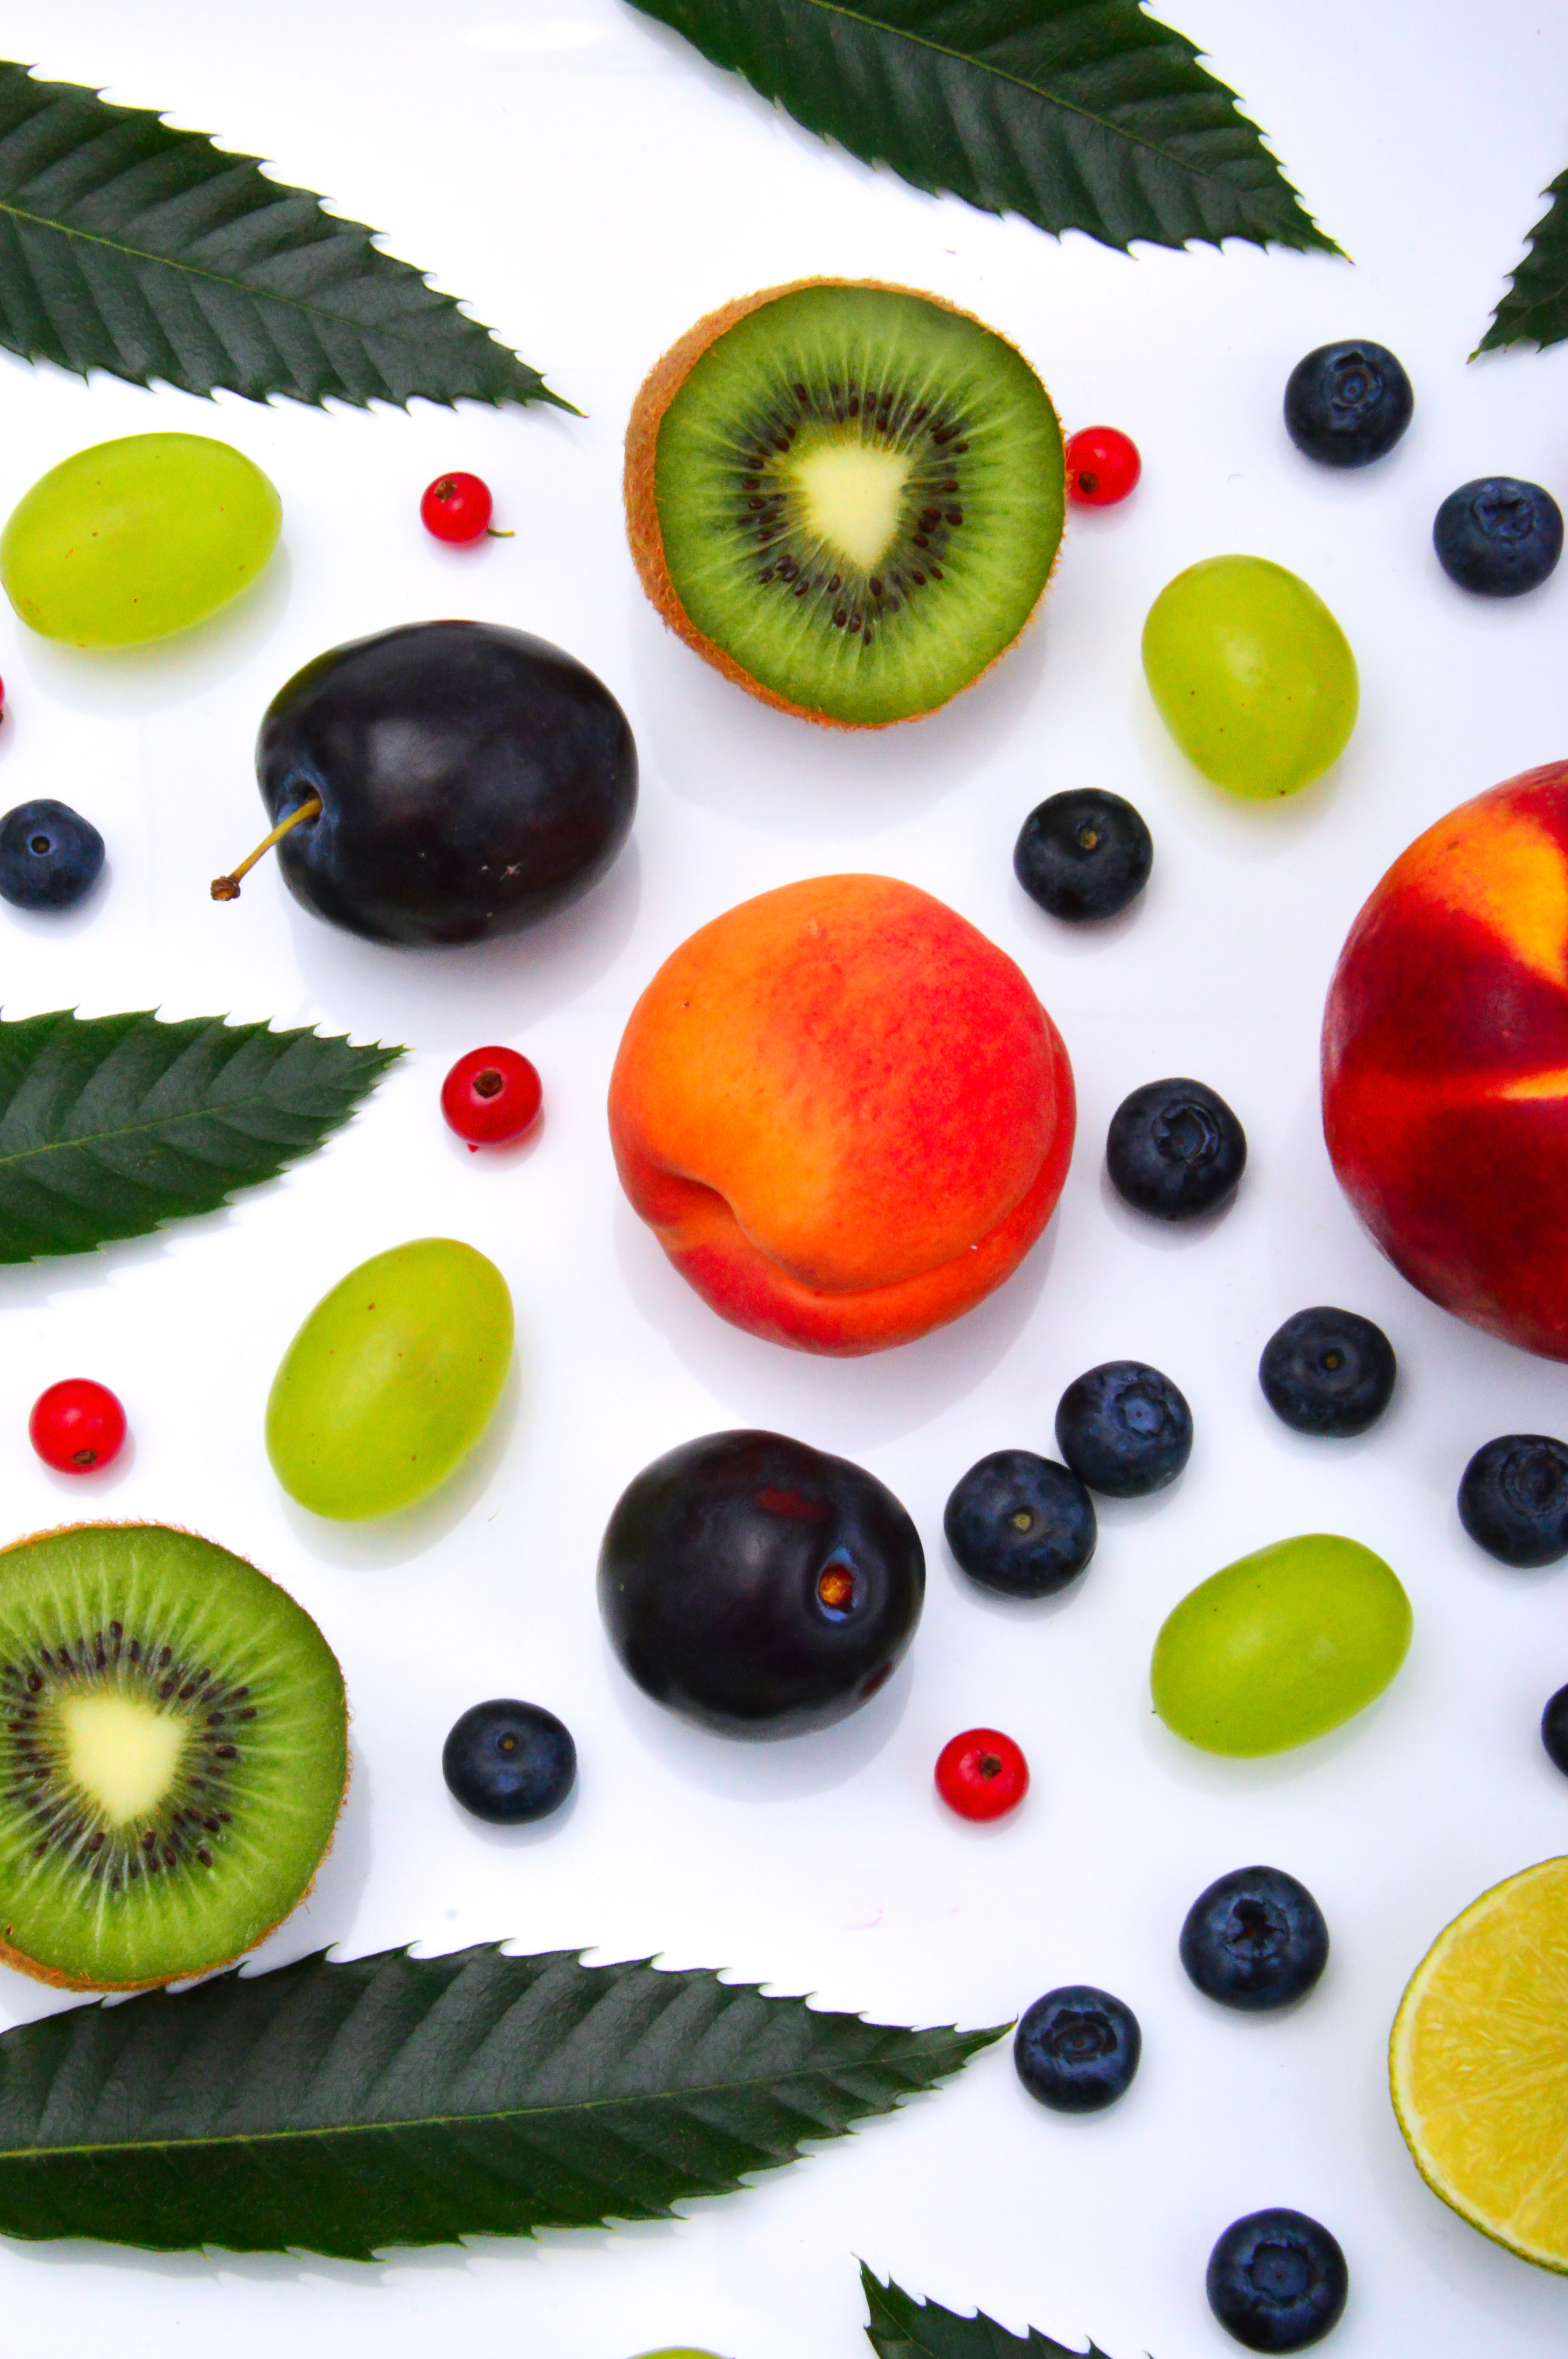
fruit, fruits, summer, food, background, top, berries, view, strawberry, organic, white, berry, ripe, vegetarian, colorful, lay, raspberry, blackberry, vitamin, wood, dessert, flat, group, green, sweet, natural foods, superfood, produce, local food, strawberries, diet food, frutti di bosco, vegetarian food, vegetable